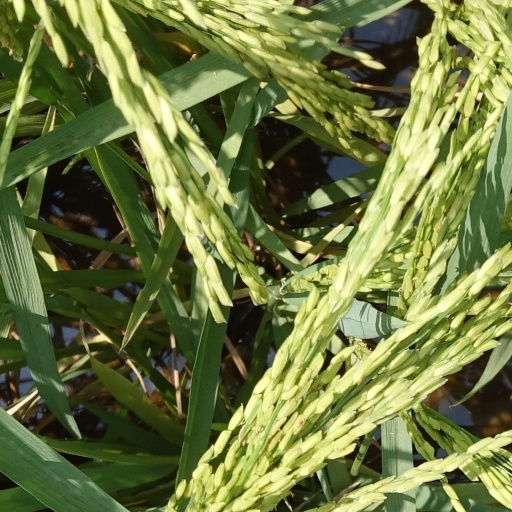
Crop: rice